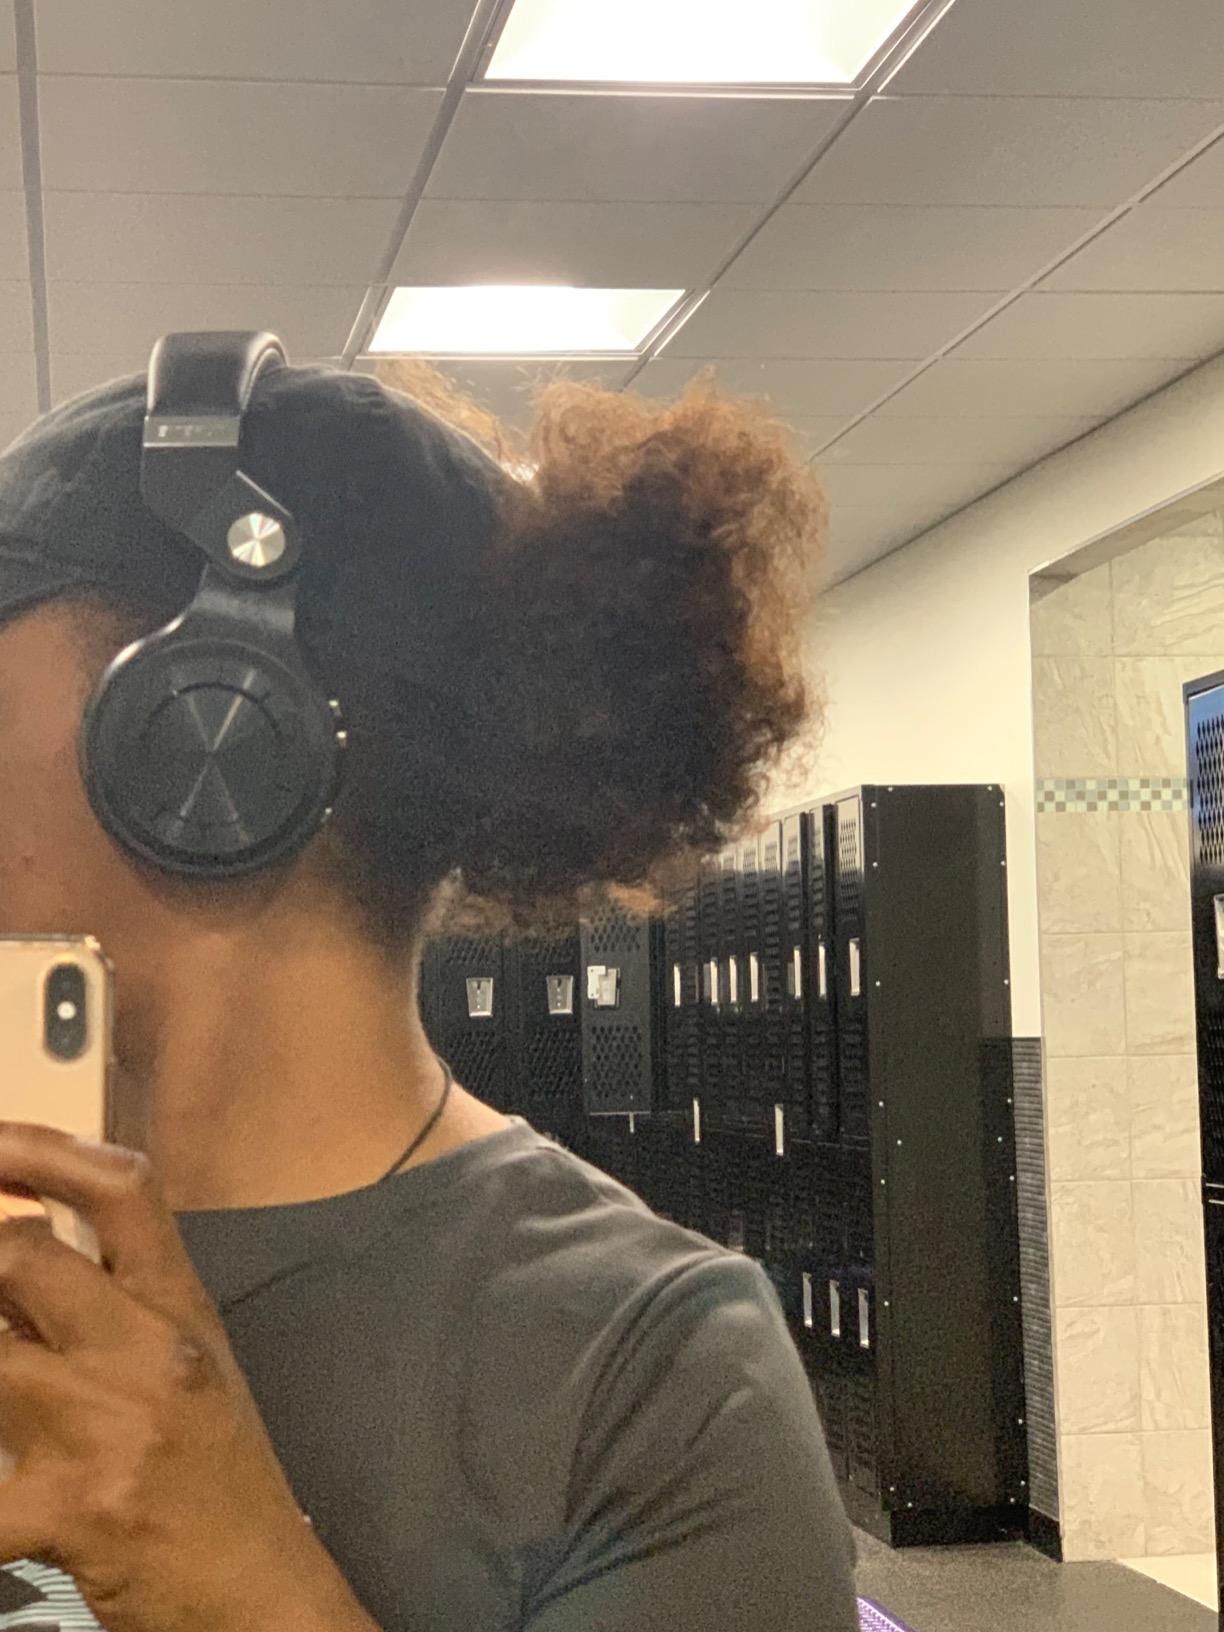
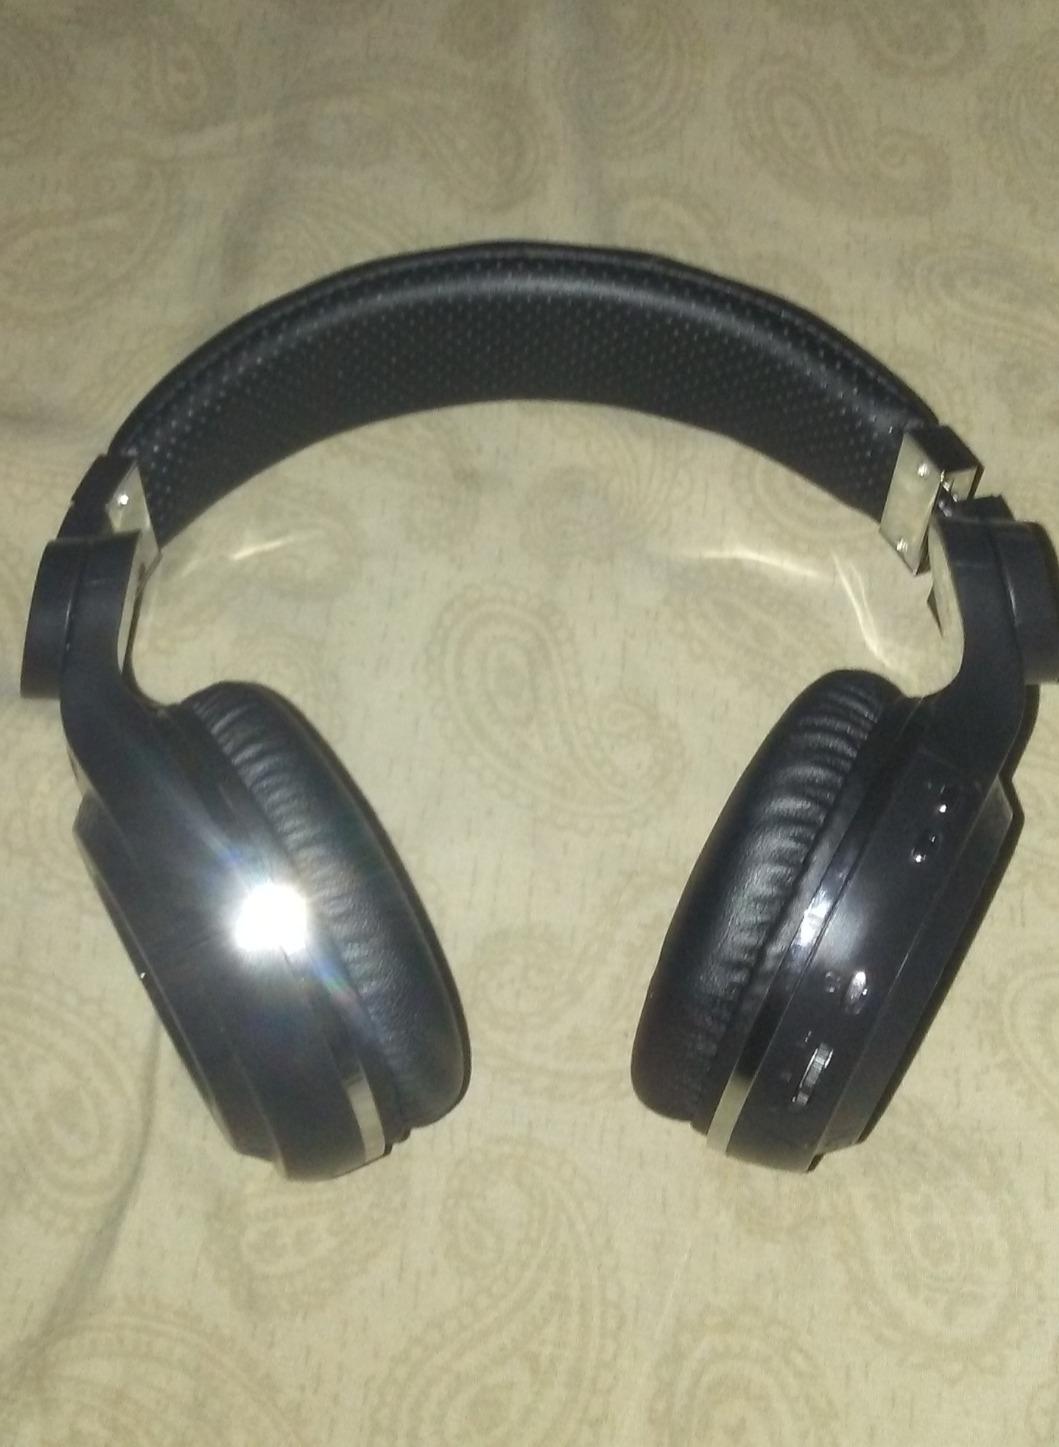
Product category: headphones
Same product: yes